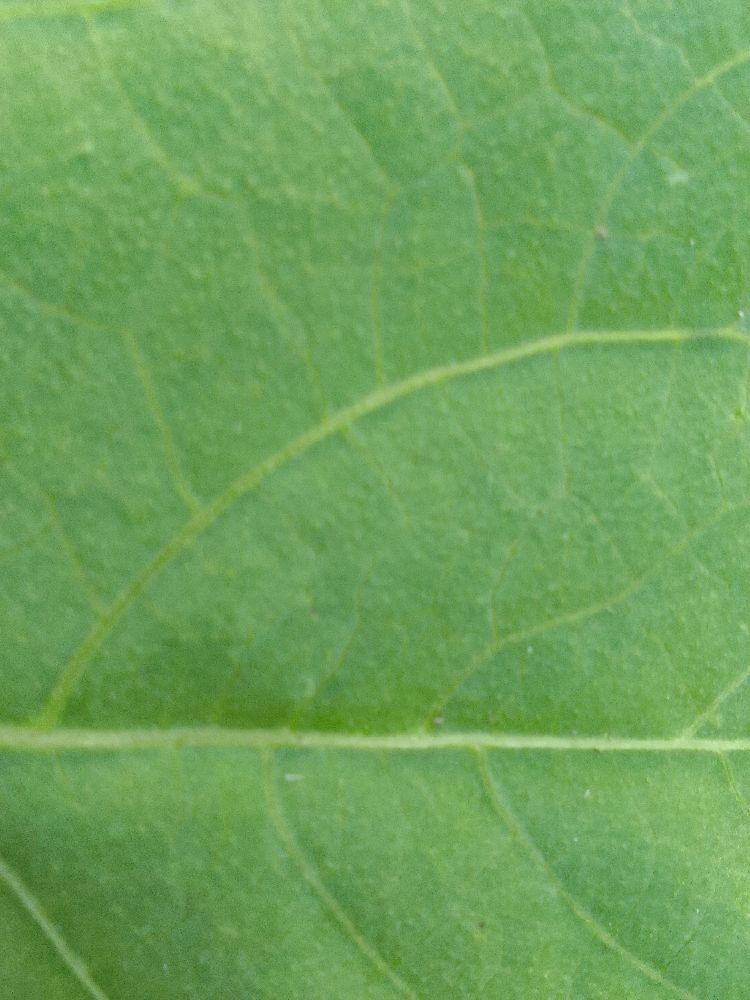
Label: healthy